An Antarctic Mystery

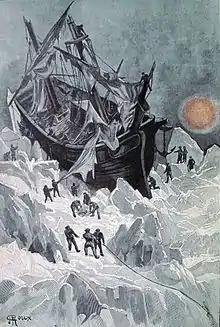
The wreck of the "Halbrane"

Not much later, in a freak accident, "Halbrane" is thrown upon an iceberg and subsequently lost. The crew makes it safely onto the iceberg, but with only one small boat left, it is doomed to drift on. The iceberg drifts even past the South Pole, before the whole party is cast ashore on a hitherto unknown land mass still within the pack ice barrier. Hearne and his fellows steal the last remaining boat, trying to make it to the open sea on their own, and making the situation even bleaker for those left behind who now face the prospect of wintering in the Antarctic.